Ivan Losev (race walker)

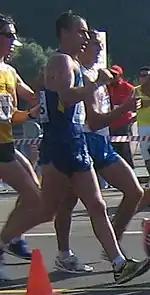
Ivan Losyev in 2013

Ivan Volodymyrovych Losyev (born 26 January 1986 in Brovary) is a Ukrainian racewalker.